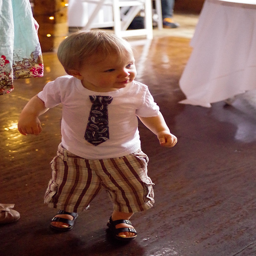
A young baby boy wearing a tie and sandals.
A young toddler wearing a tshirt and tie on the dance floor
A young boy wearing shorts and a tie walking.
A toddler at a party standing next to his mother.
A kid in black shoes seems to be happy.